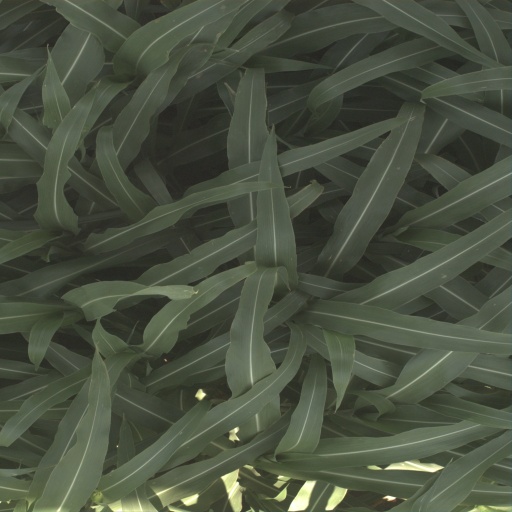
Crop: sorghum